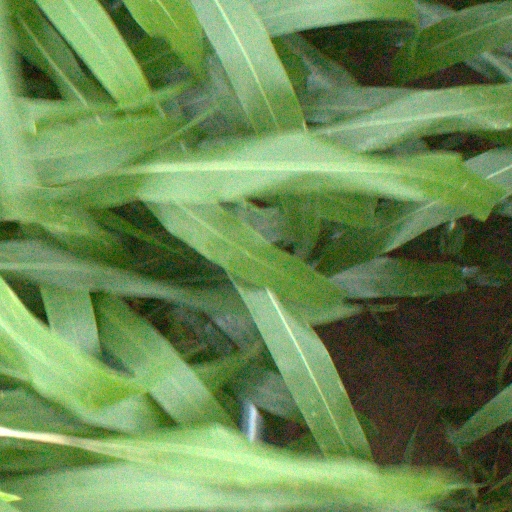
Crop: sorghum